List of prehistoric mammals

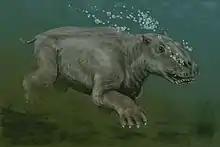
Paleoparadoxia

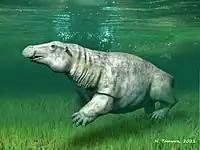
Desmostylus

Note: The "condylarths" are considered paraphyletic, i.e. a grouping of early ungulate-like mammals not necessarily closely related.